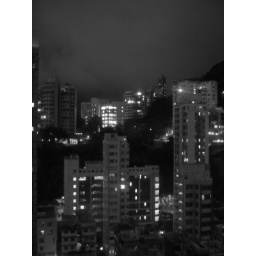
The view from the kitchen window in my apartment(Cheers Andy!)Hong Kong